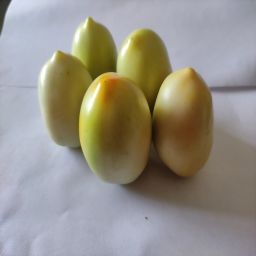
Crop: Tomato
Quality: Unripe